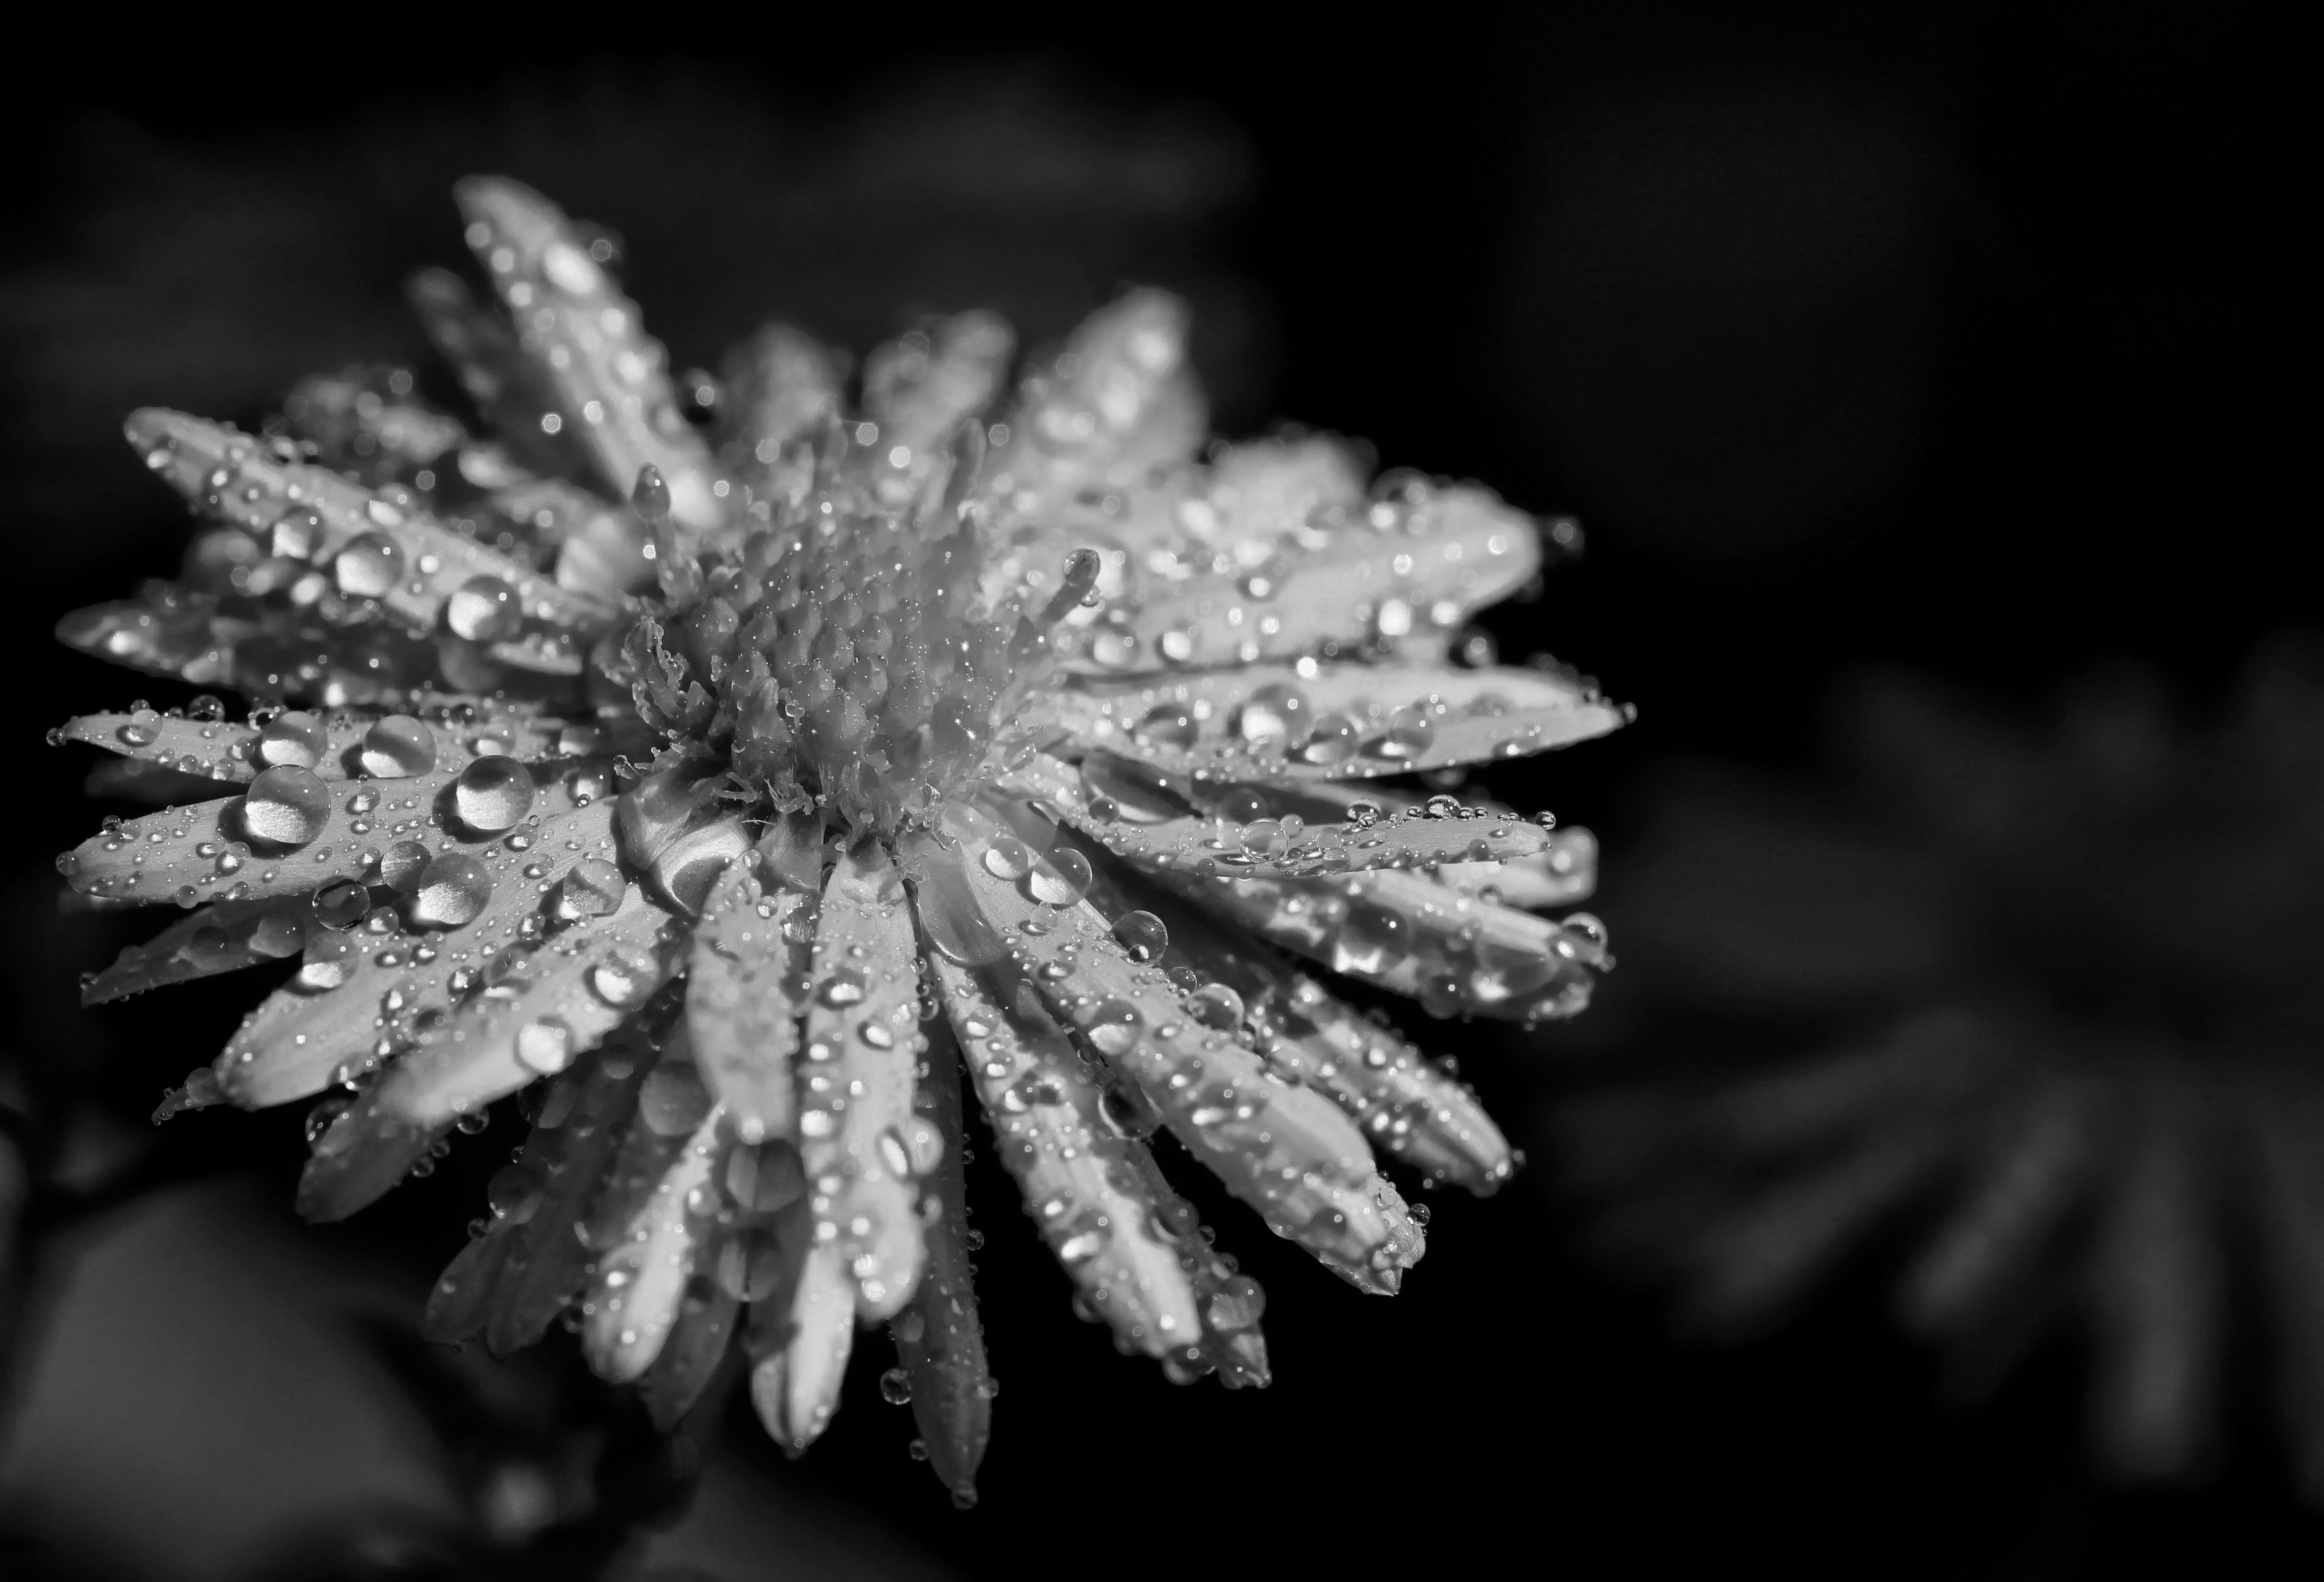
nature, branch, snow, dew, black and white, plant, white, photography, leaf, flower, petal, frost, macro, darkness, monochrome, closeup, flora, close up, macro photography, a drop of, detail of, monochrome photography